Richmond Vale railway line

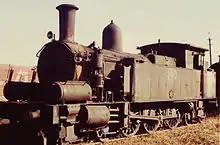
Ex NSWGR 4-6-4T 3013 at Hexham in June 1973

Due to problems experienced with No. 26 whilst at Hebburn that required the hiring of a South Maitland Railways locomotive and since that SMR was short of locomotives due to the state of their loco fleet at the time, JABAS purchased 4-6-4T 3013 from the NSWGR. This locomotive was built by Beyer, Peacock & Company in 1903 (builder's No. 4456). It was delivered to Hebburn Colliery at Weston on 15 May 1967, where it remained until the closure of Hebburn No. 2 Colliery in June 1972 when it was transferred to Hexham on 12 July 1972. It was regularly used on duties at Hexham until the arrival of the second SMR Ten class loco in May 1973, when it was used mainly on standby duties until being stored in 1976. In 1981 the loco was sold to the Lachlan Valley Railway, where it was dismantled for overhaul. In October 2009 the dismantled loco was transferred to the Canberra Railway Museum.